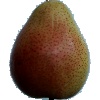
Label: Pear Forelle 1